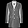
Label: Coat